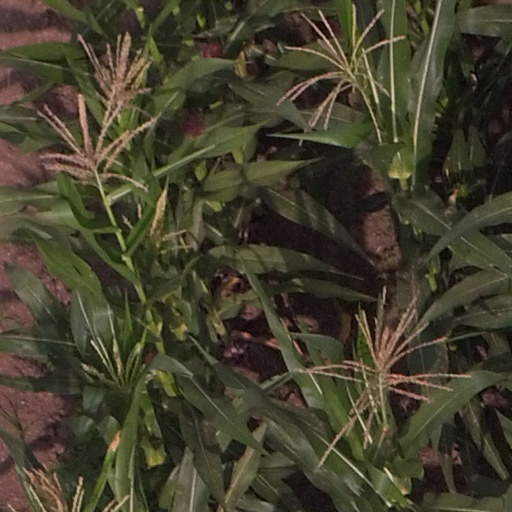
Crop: maize; corn